The Long Call

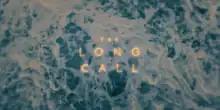

The Long Call is a British crime drama television series developed by Kelly Jones and Silverprint Pictures based on the 2019 novel of the same name by Ann Cleeves. It premiered on ITV in the United Kingdom on 25 October 2021 and was released internationally as a BritBox original following broadcast.